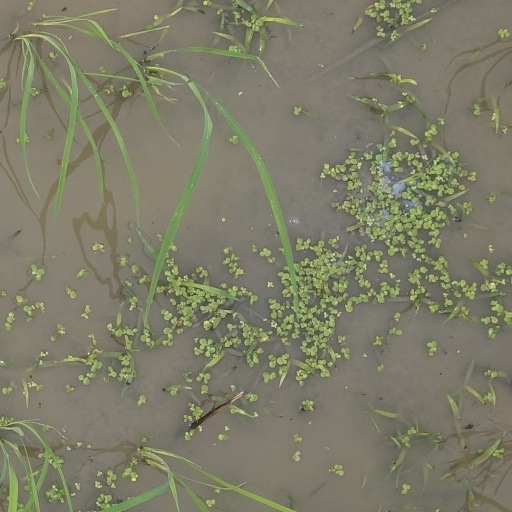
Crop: rice